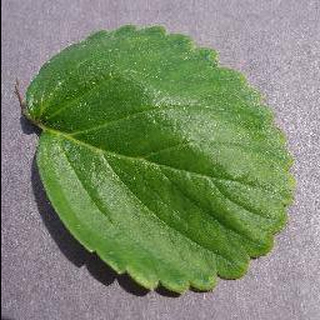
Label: healthy_strawberry